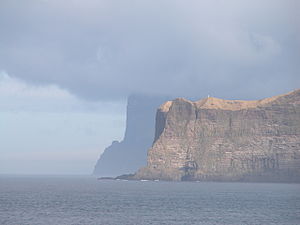
Kap Enniberg
Kap Enniberg
Kap Enniberg er et 754 m højt forbjerg på nordspidsen af Viðoy, Færøerne. Det er et af de højeste forbjerge i Europa, der går lodret ned i åbent hav. Enniberg rejser sig som en 754 m høj mur op fra havet. Ved foden af Enniberg ligger skæret Seyðtorva, der er Færøernes nordligste punkt. Fra Enniberg til Akraberg, Færøernes sydligste punkt, er der 112 km i luftlinje.